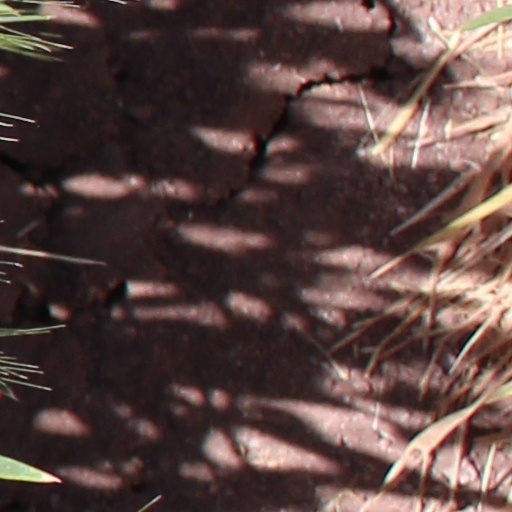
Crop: wheat